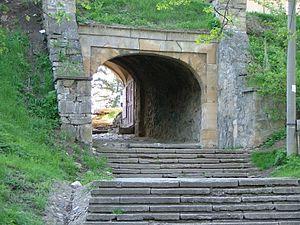
Gruia est un quartier de Cluj-Napoca situé au nord-nord-ouest du centre-ville.